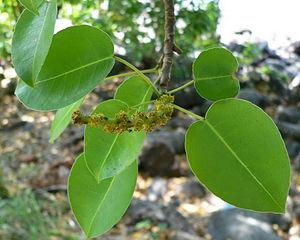
Hippomane mancinella, feuilles et inflorescence
Hippomane mancinella, le mancenillier, est un petit arbre très toxique de la famille des Euphorbiaceae, des régions équatoriales d'Amérique dans les sols secs et sableux.